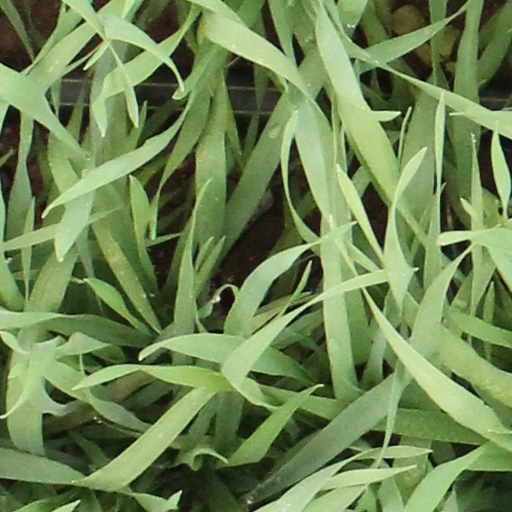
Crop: wheat